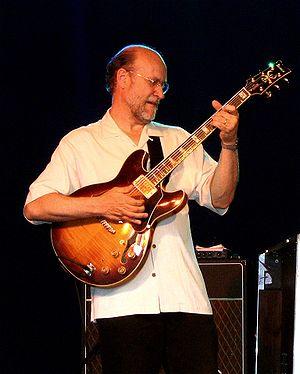
Le Crossroads Guitar Festival est un festival de musique créé en 1999 par Eric Clapton, à forte influence rock. Ce dernier choisit les musiciens qui se produisent sur scène ; Clapton déclare qu'ils font partie des meilleurs et qu'ils ont gagné son respect.